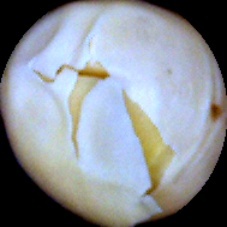
Label: Skin-damaged